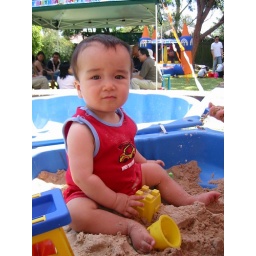
Atticus in the sand pit at Abi's first birthday party. Note the jumping castle in the background. He loved that!